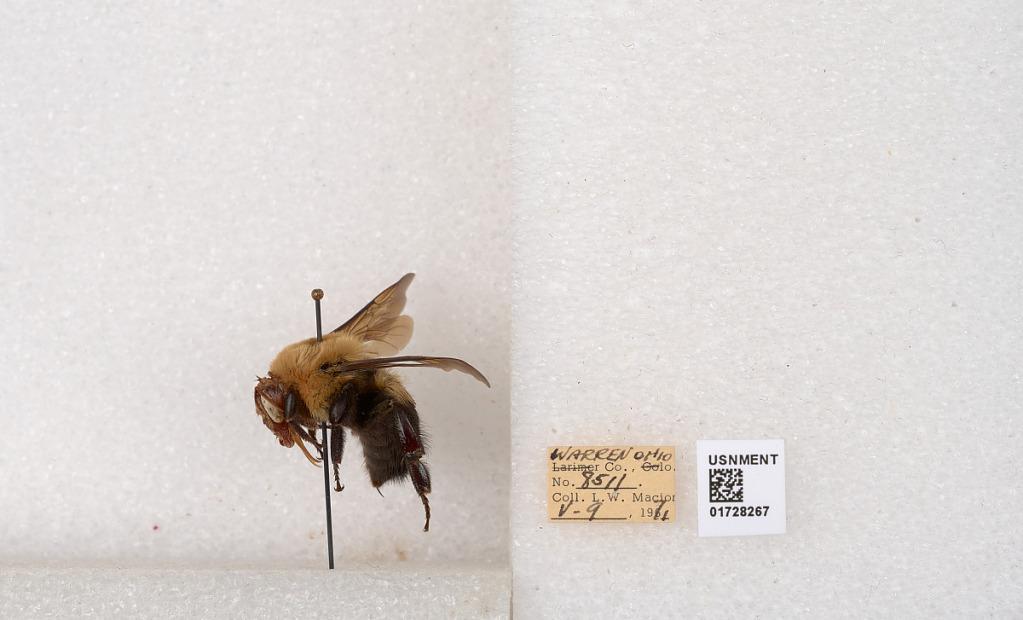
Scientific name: Bombus (Separatobombus) griseocollis (De Geer)
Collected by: L. Macior
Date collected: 1971-5-9
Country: United States
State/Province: Ohio
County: Warren
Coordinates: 39.4276, -84.1668